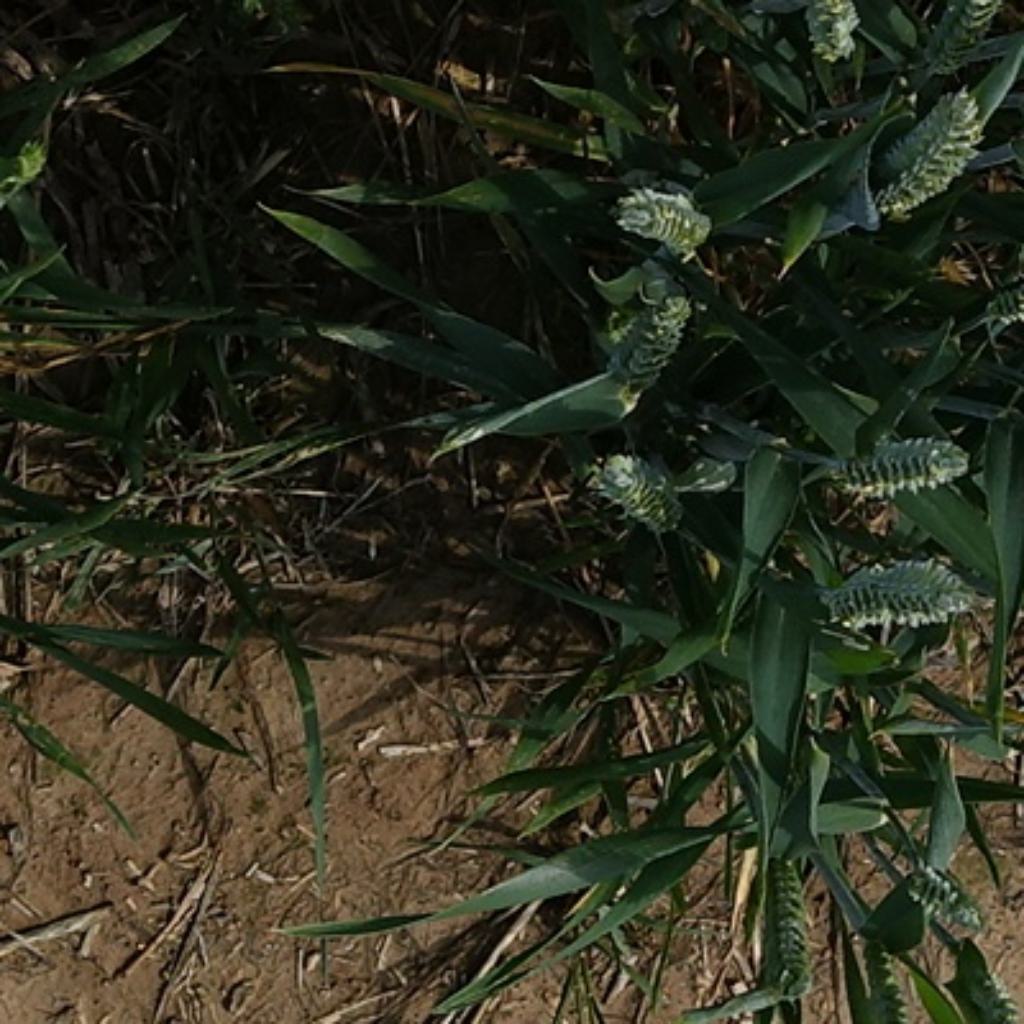
Country: France
Location: VLB
Wheat development stage: Filling